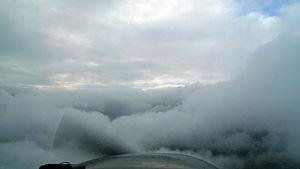
Le 3 février 1959, les rockeurs Buddy Holly, Ritchie Valens et The Big Bopper et leur pilote Roger Peterson meurent dans un accident d'avion près de Clear Lake dans l'Iowa, aux États-Unis, événement surnommé en 1971 The Day the Music Died par l'auteur-compositeur Don McLean dans sa chanson American Pie.